Tenterden St Michael's railway station

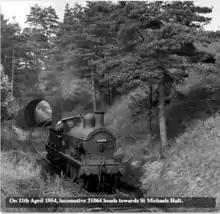
St Michaels Tunnel

There is no trace of Tenterden St. Michael's today; its site is now a footpath and cycleway. To the north beyond the site of the level crossing over Grange Road, Orchard Road has been built along the right-of-way and St. Michael's tunnel remains beneath Shoreham Lane at grid reference .